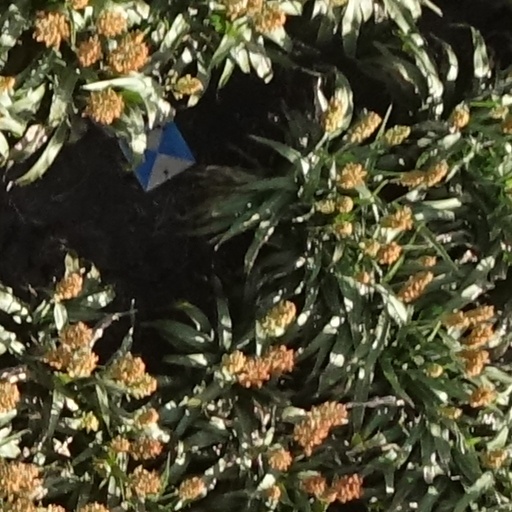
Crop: sorghum